William Roth

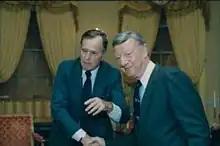
Roth with President George H. W. Bush in 1990

After losing the election for Lieutenant Governor of Delaware in 1960, Roth was named chair of the Delaware Republican Party on April 10, 1961. He replaced incumbent Ellwood S. Leach. He served until May 13, 1964, when he lost his reelection bid to Clayton S. Harrison Jr. by a 32–24 vote. In 1966, he defeated incumbent U.S. Representative Harris McDowell, and went on to serve two terms in the United States House of Representatives from January 3, 1967, until December 31, 1970. Roth voted in favor of the Civil Rights Act of 1968.